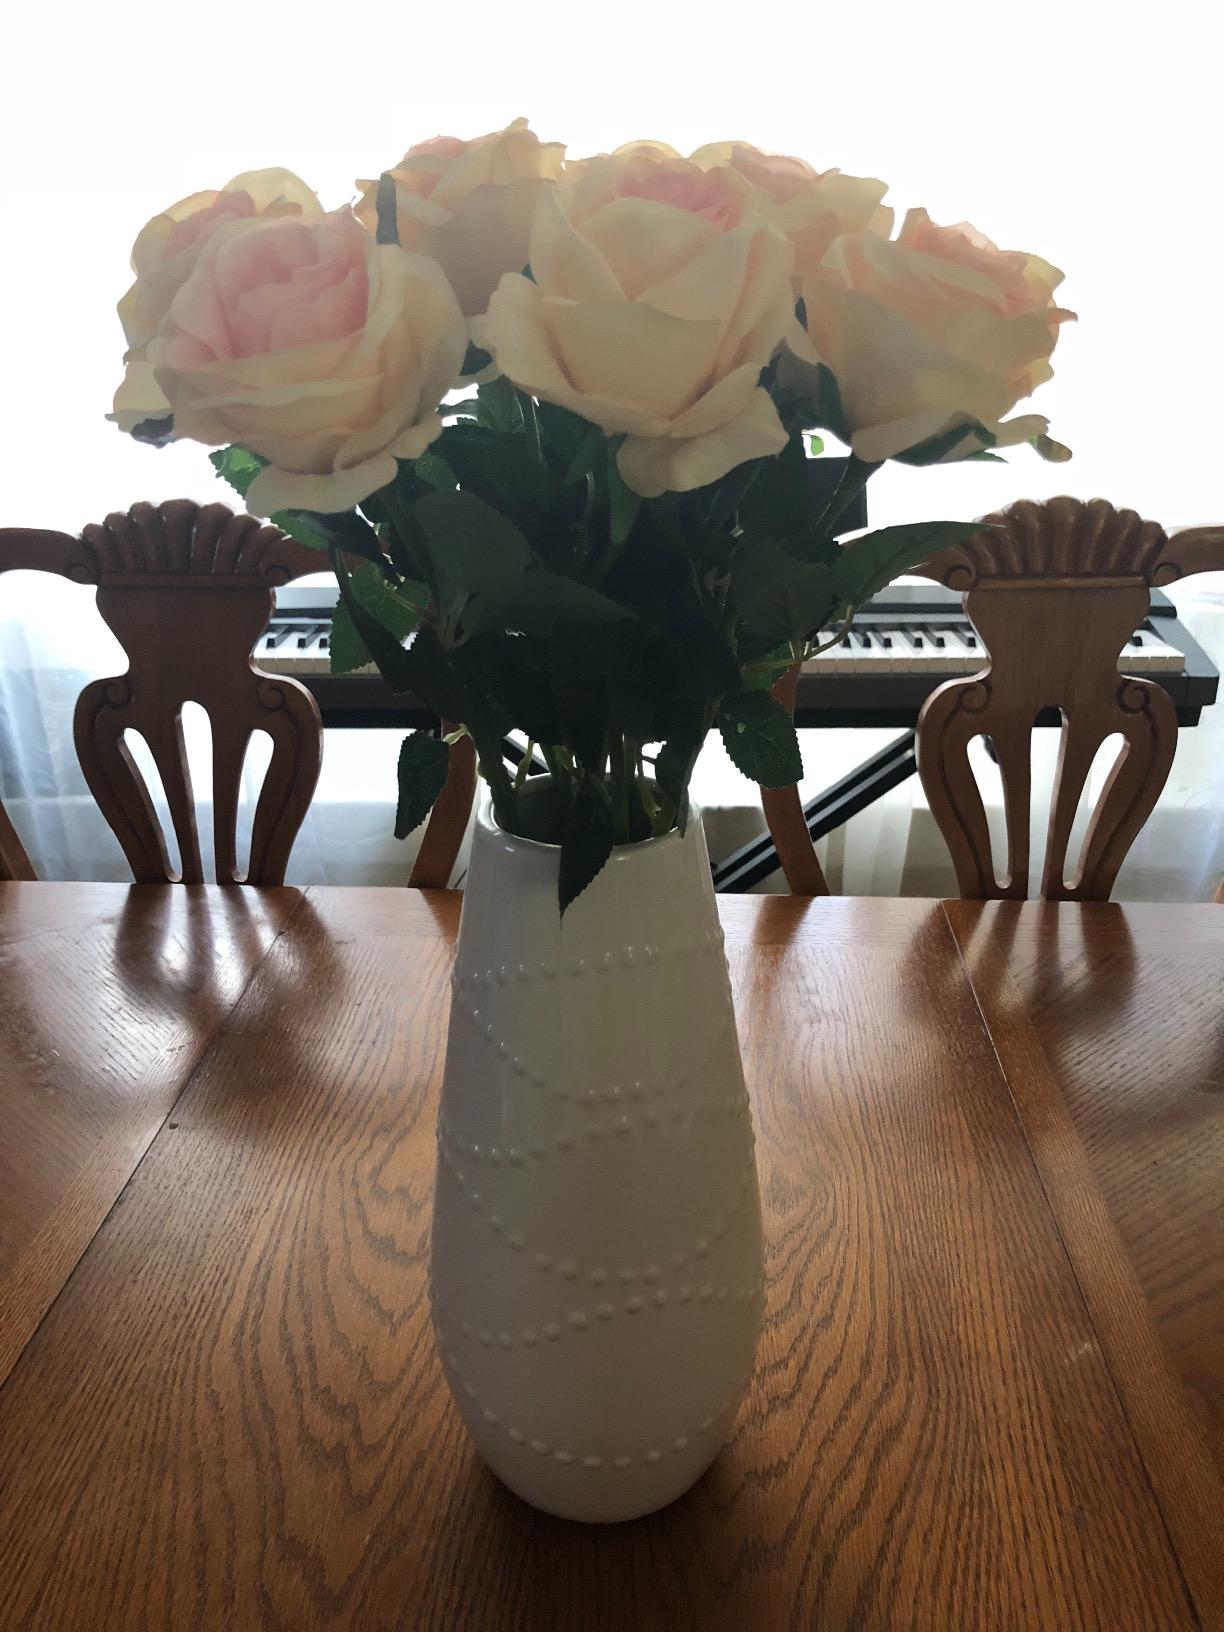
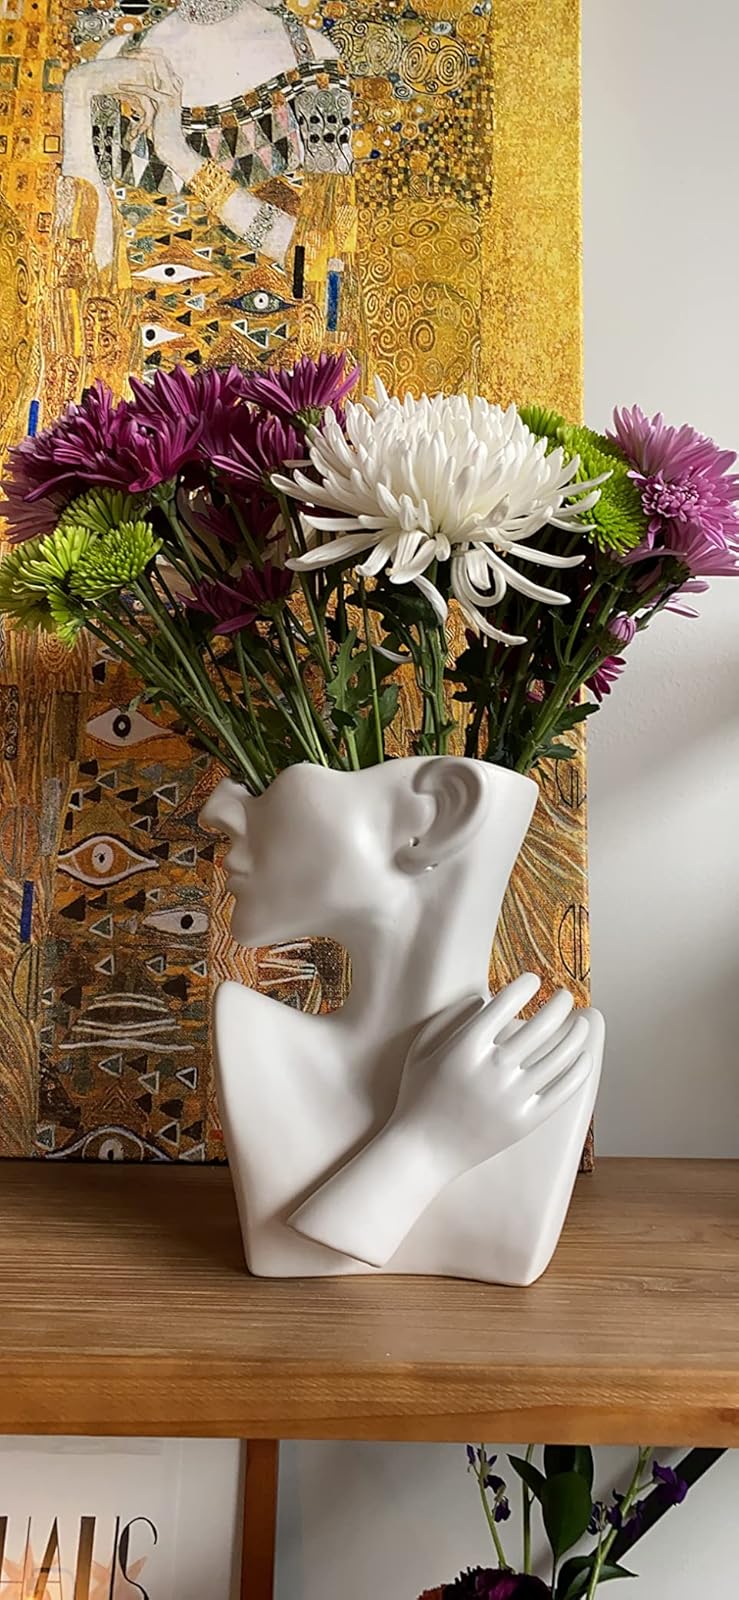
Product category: vase
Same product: no